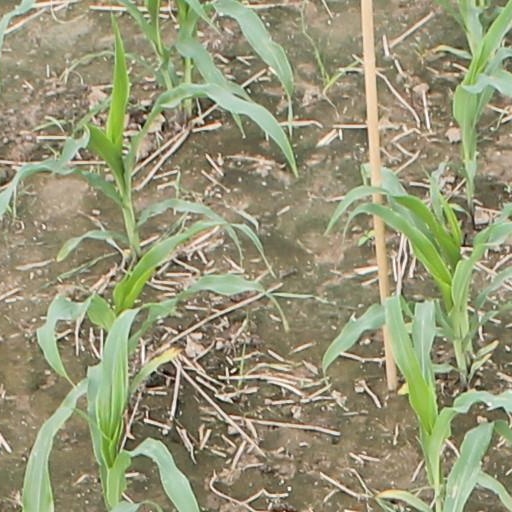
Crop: maize; corn